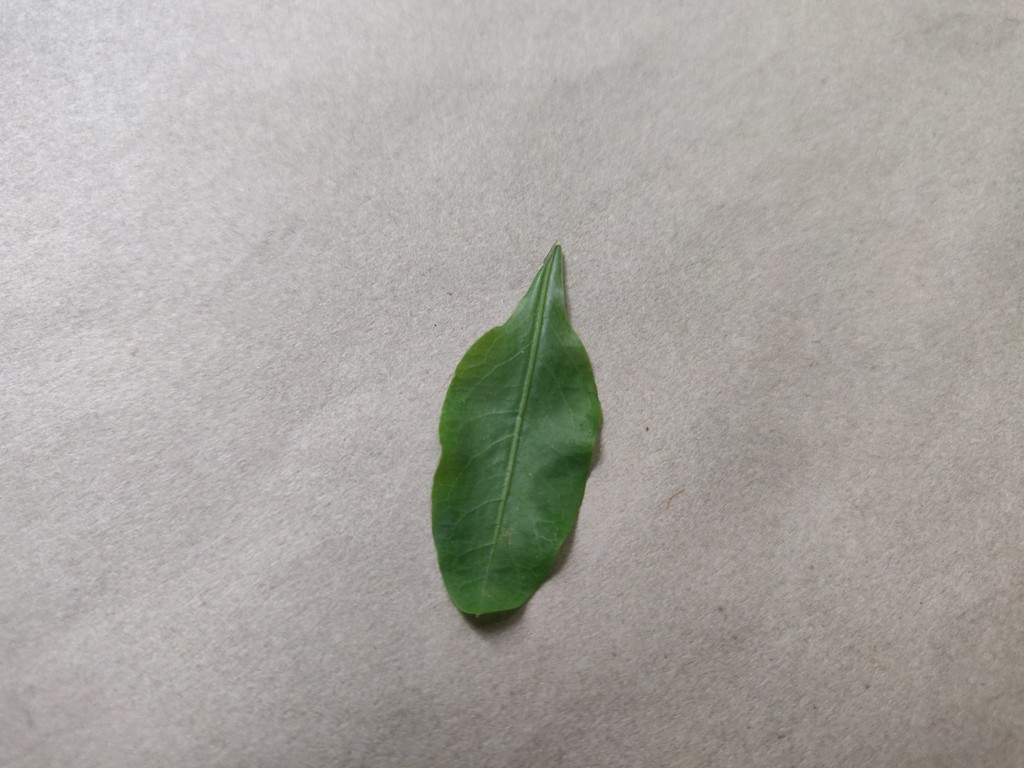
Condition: Healthy
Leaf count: single
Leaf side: front